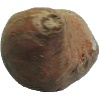
Label: Potato Sweet 1